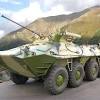
Label: BTR-80